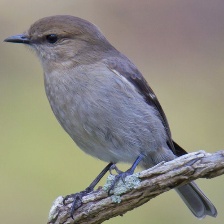
Species: DUSKY ROBIN
Scientific name: MELANODRYAS VITTATA
ImageNet parent category: robin